Within the Law (play)

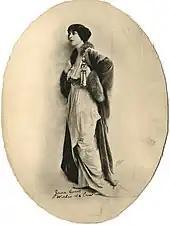
Jane Cowl, "Within the Law"

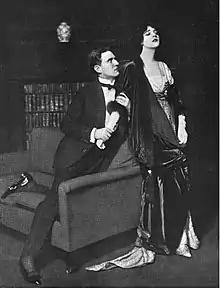
Orme Caldara with Jane Cowl in a scene from the Broadway production

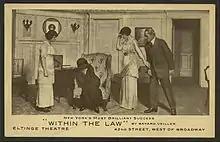
An advertisement for the play at the Eltinge Theatre promoted it as a "brilliant success".

The Broadway production received positive reviews. The reviewer for "The New York Times" called it "an exciting entertainment of the most vivid kind", praising the writing and the performances. A review in "Brooklyn Life" called the story "extremely interesting and well told" and said there was "not a weak spot in the cast". In "Everybody's Magazine", drama critic Clayton Hamilton called it "a genuine achievement" that was "tightly constructed, tersely written, and admirably acted".